Esther Paterson

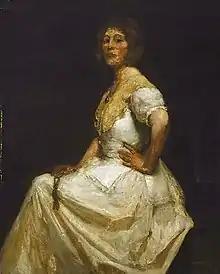
"<a href="https%3A//www.artgallery.nsw.gov.au/collection/works/853/">Silk and lace

Paterson was publishing her illustrations while still at school with work featured in "The Woman" in 1908 and cartoons appearing in the Sydney "Bulletin" throughout 1912. This led to regular appearances in Melbourne "Punch," the "Argus", and other papers and journals. Her work saw her labelled by the "Sun" as "Melbourne's Poster Girl."